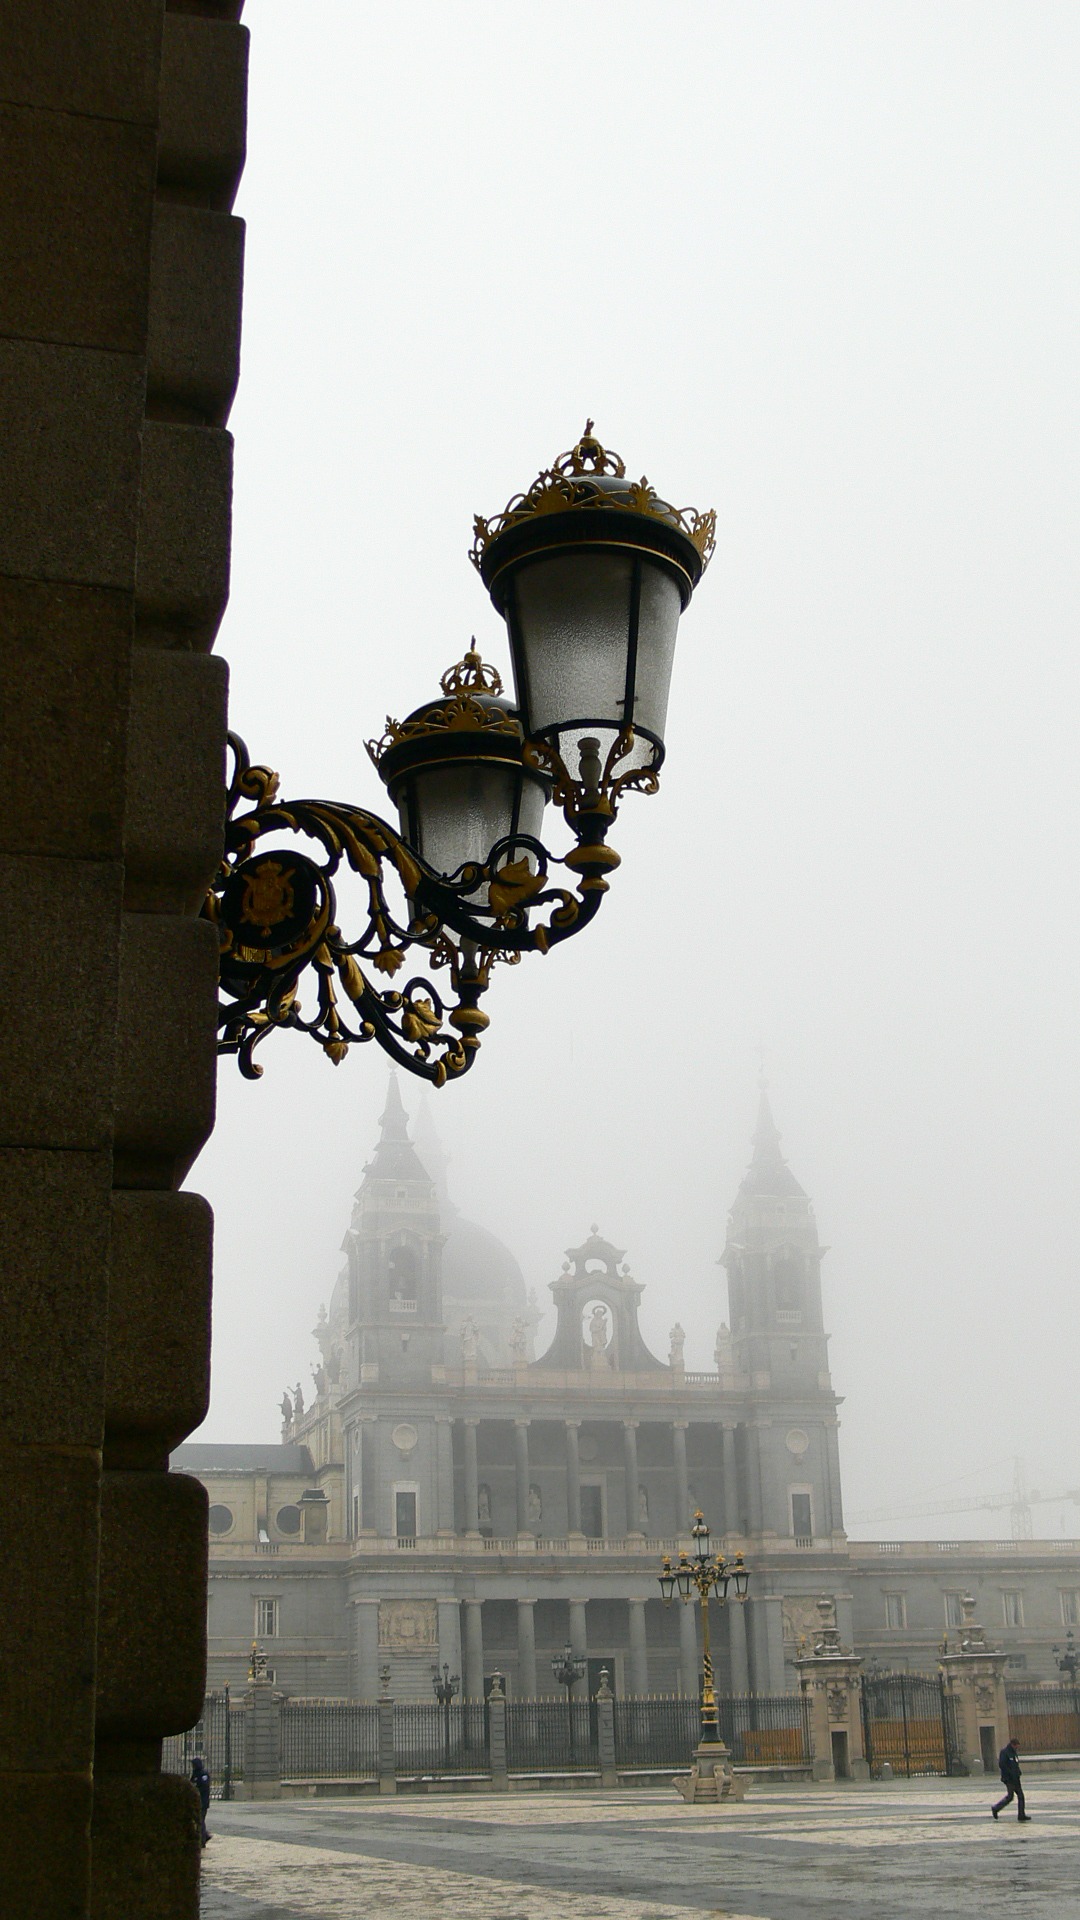
light, architecture, structure, building, city, reflection, tower, landmark, street light, historic, tourism, lighting, old city, sculpture, spain, design, temple, madrid, light fixture, spanish, toledo, architecture design